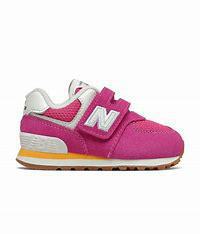
Brand: New
Model: Balance New Balance 574 Marathon